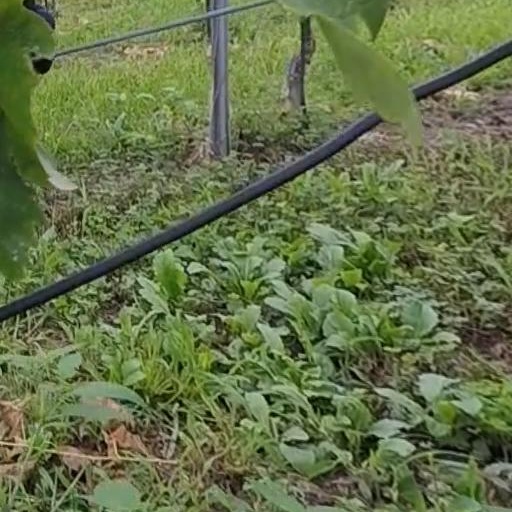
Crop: grape